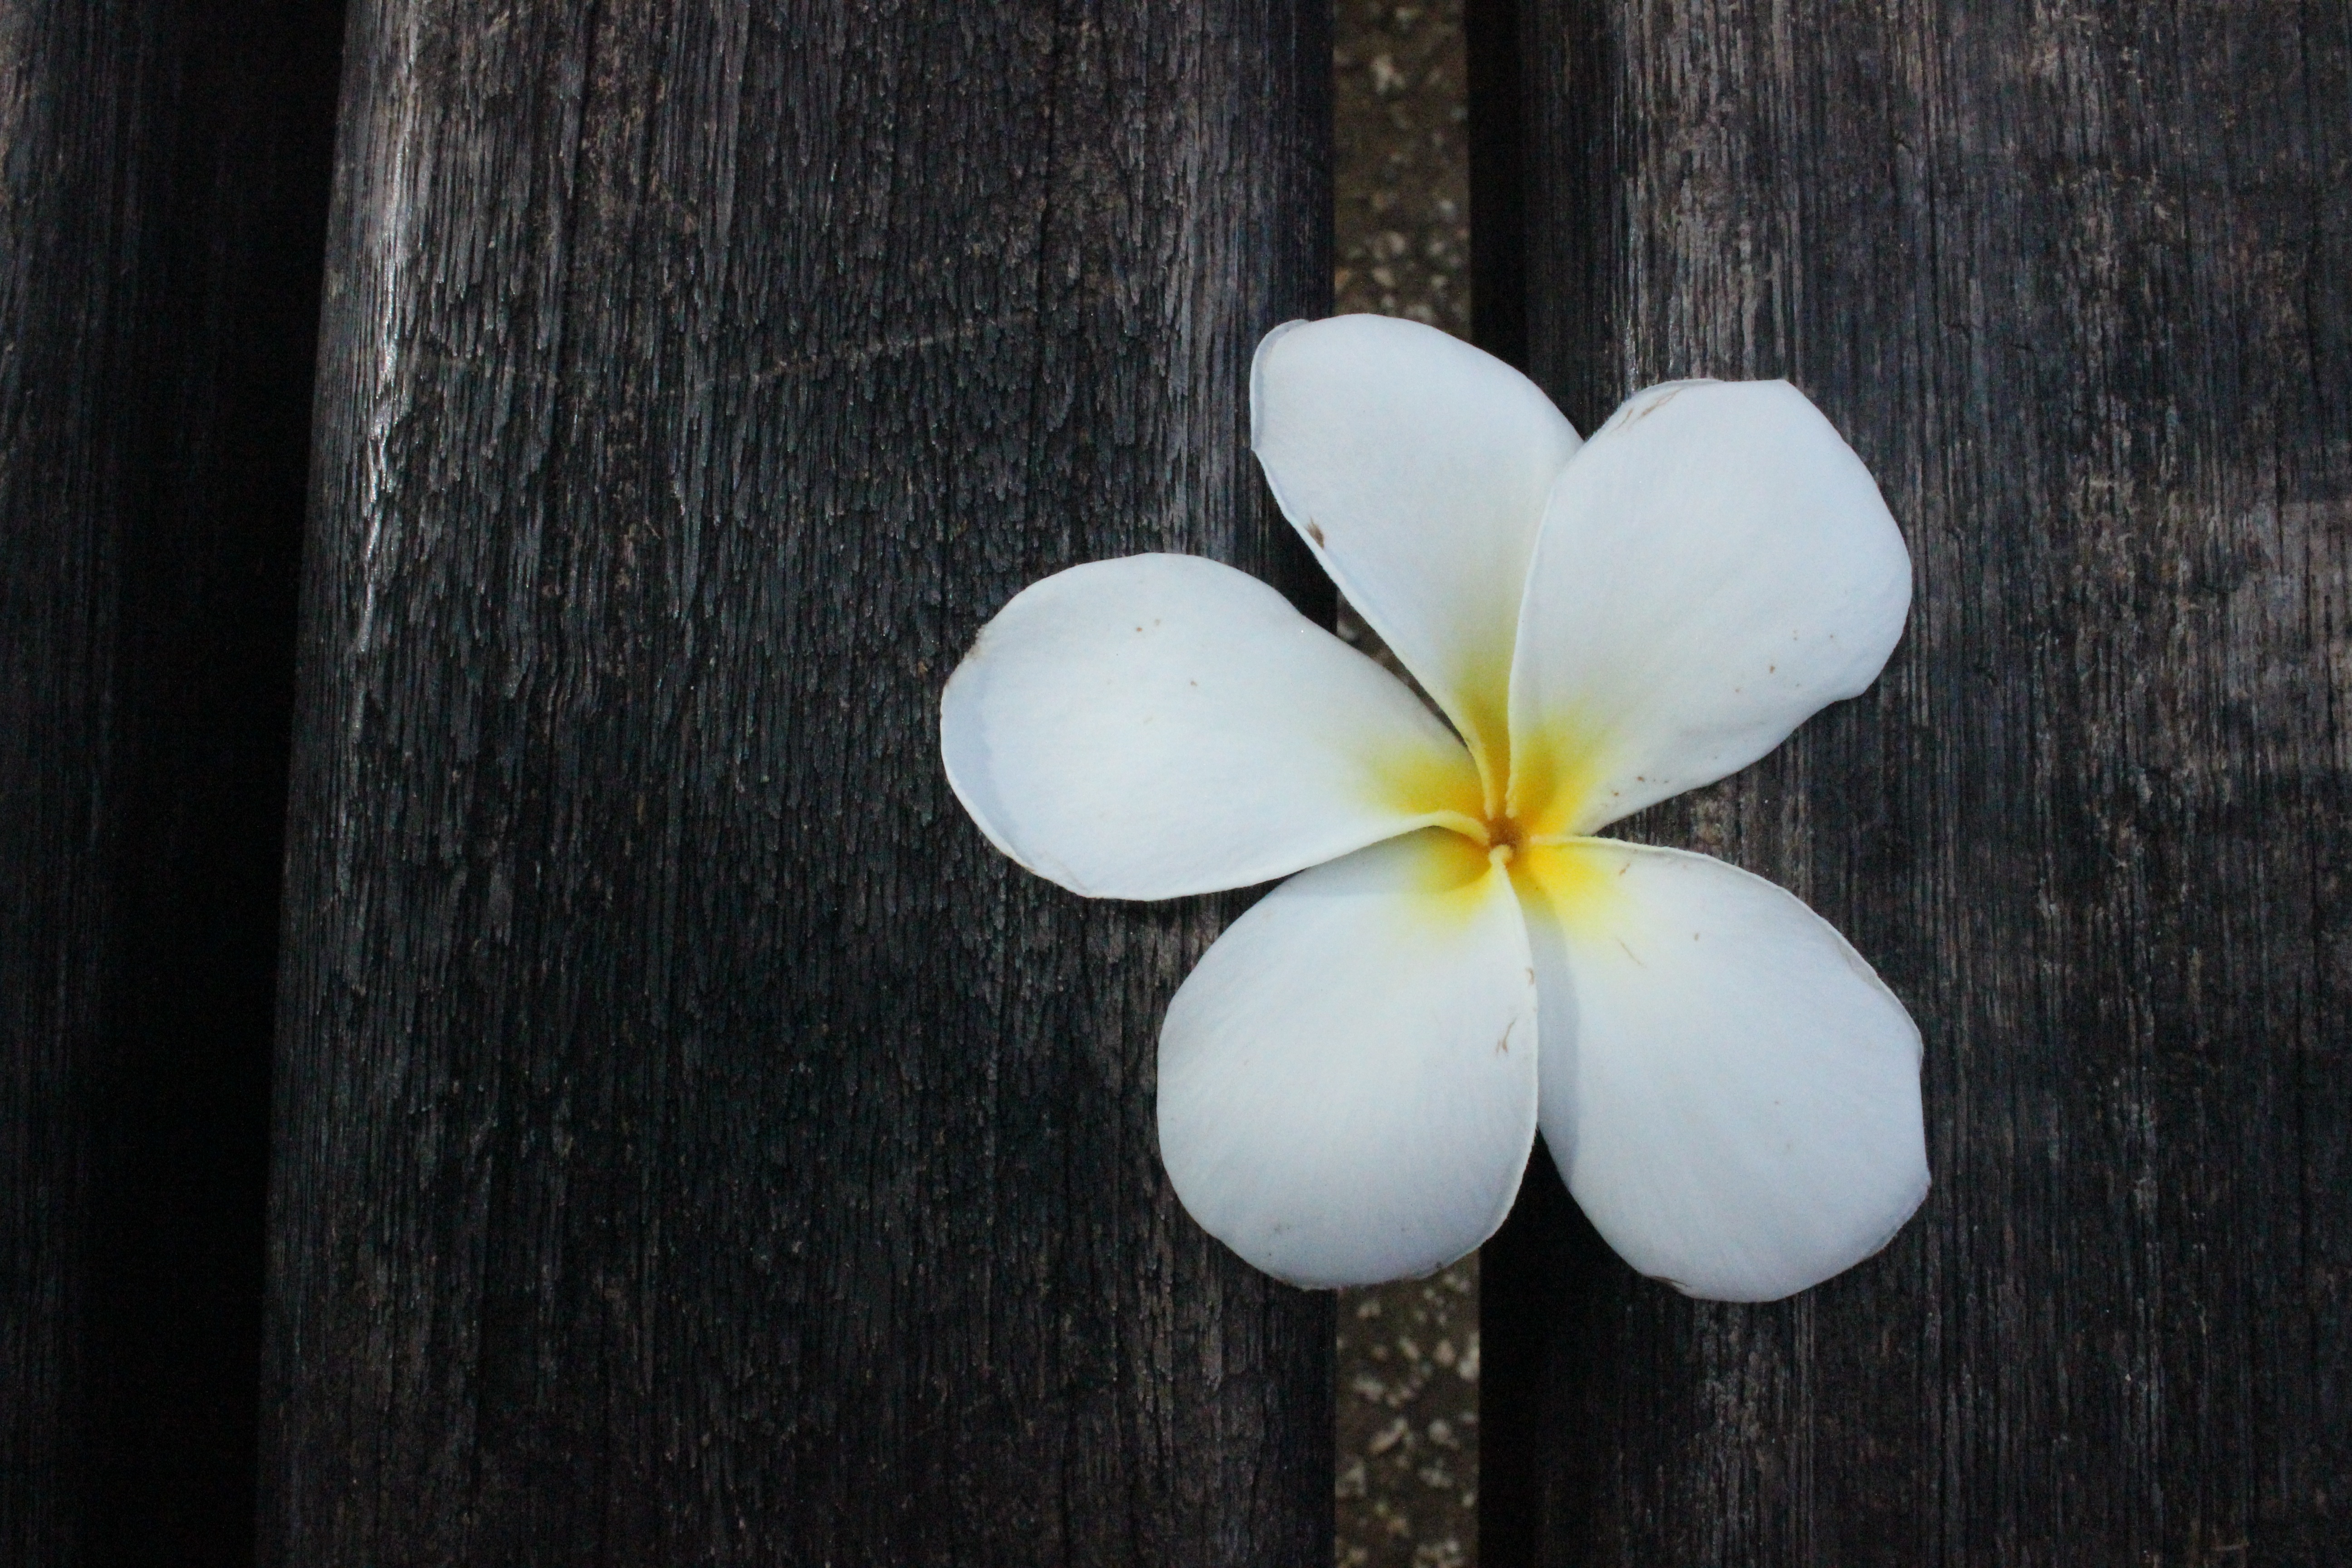
plant, white, leaf, flower, petal, floral, natural, yellow, flora, botanical, white flower, macro photography, white petals, flowering plant, land plant